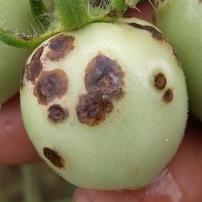
Crop: Tomato
Condition: alternaria-d